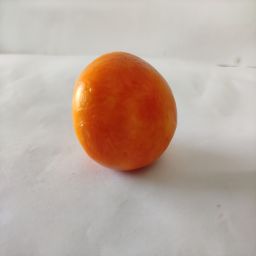
Crop: Tomato
Quality: Old